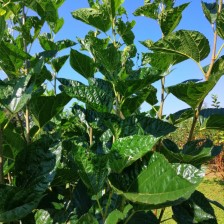
Variety: BlackOodTurkey